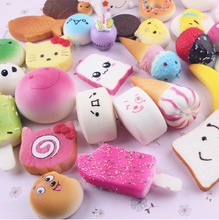
Label: trash